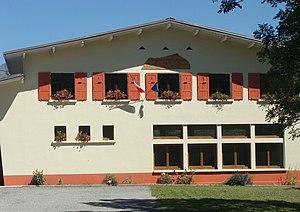
La mairie de Laye, à Brutinel, récemment rénovée.
Laye, parfois nommé Laye-en-Champsaur, est une commune française située dans le département des Hautes-Alpes en région Provence-Alpes-Côte d'Azur.